2010 Haiti earthquake

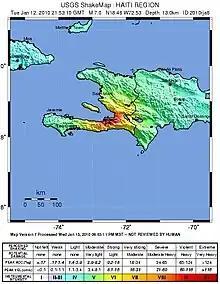
USGS intensity map

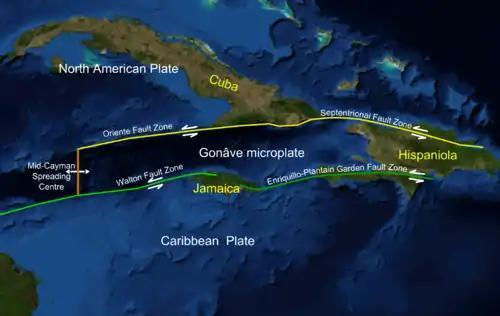
Map showing regional tectonic setting of the Enriquillo-Plantain Garden fault zone

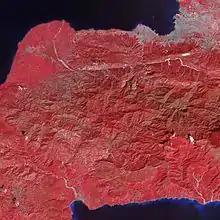
Tiny dots of white against the plant-covered landscape (red in this image) are possible landslides, a common occurrence in mountainous terrain after large earthquakes. The Enriquillo-Plantain Garden fault zone runs along the two linear valleys at the top of the image.

The magnitude 7.0 M earthquake occurred inland, on 12 January 2010 at 16:53 (UTC−05:00), approximately WSW from Port-au-Prince at a depth of on blind thrust faults associated with the Enriquillo-Plantain Garden fault system and lasted less than 30 seconds.